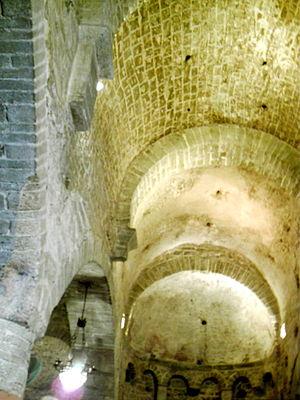
église de st Joan à Palau Saverdera (Alt Empordà) Català: Esglèsia de Sant Joan a Palau Saverdera, Alt Empordà (Catalunya).